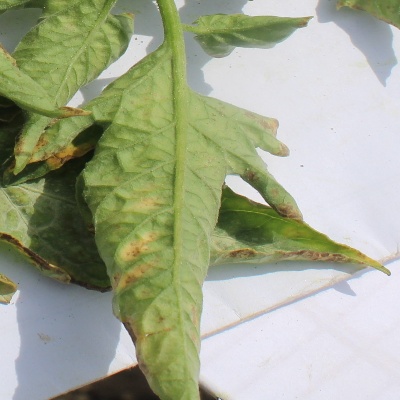
Crop: Tomato
Condition: leaf curl